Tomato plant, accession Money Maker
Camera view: tilt-top (135 deg); turntable rotation: 180 degrees
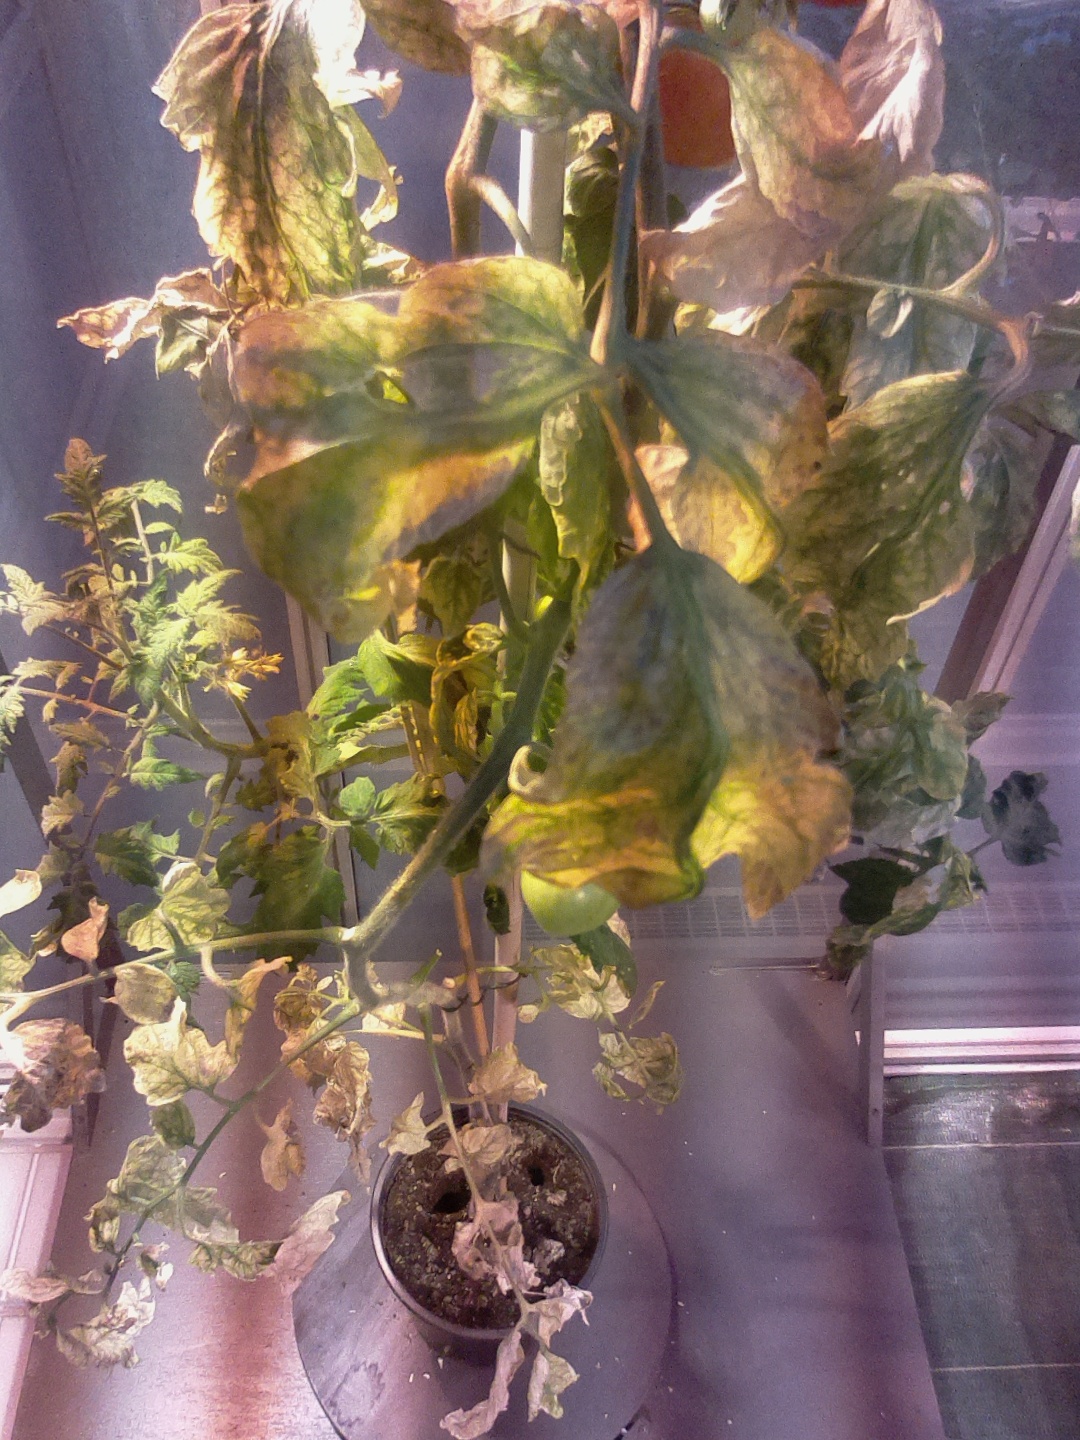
BBCH growth stage 83: 30%-40% of fruits show typical fully ripe color